History of New York City (1946–1977)

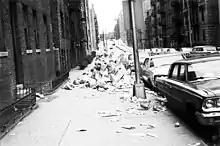
Anderson Avenue garbage strike. A common scene throughout New York City in 1968 during a sanitation workers strike

The transit strike was the first of many labor struggles. In 1968 the teachers' union (the United Federation of Teachers, or the UFT) went on strike over the firings of several teachers in a school in Ocean Hill and Brownsville.